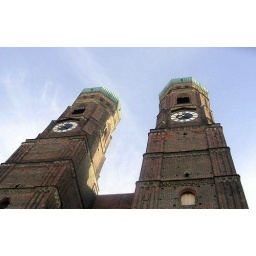
in munich, twin clock towers of an old church